Saint-Martial, Gironde

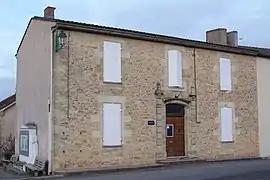
Town hall

Saint-Martial is a commune in the Gironde department in Nouvelle-Aquitaine in southwestern France.